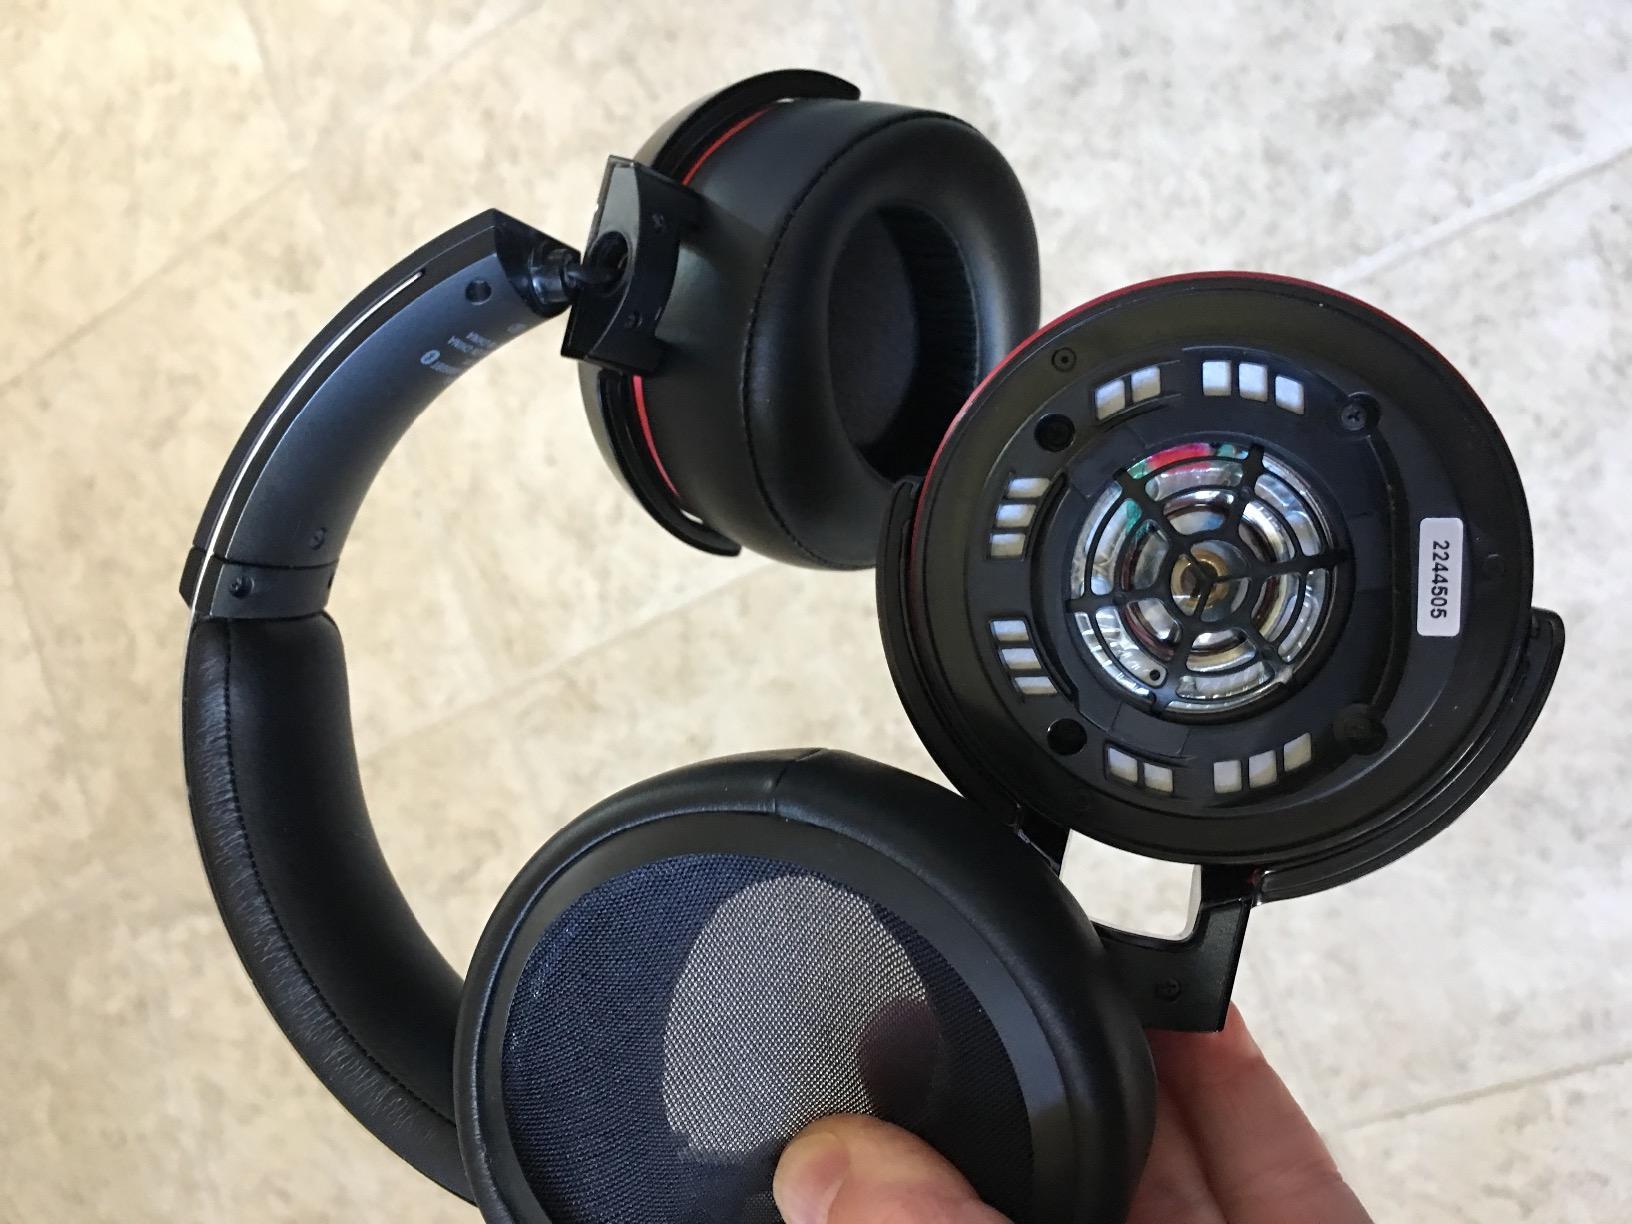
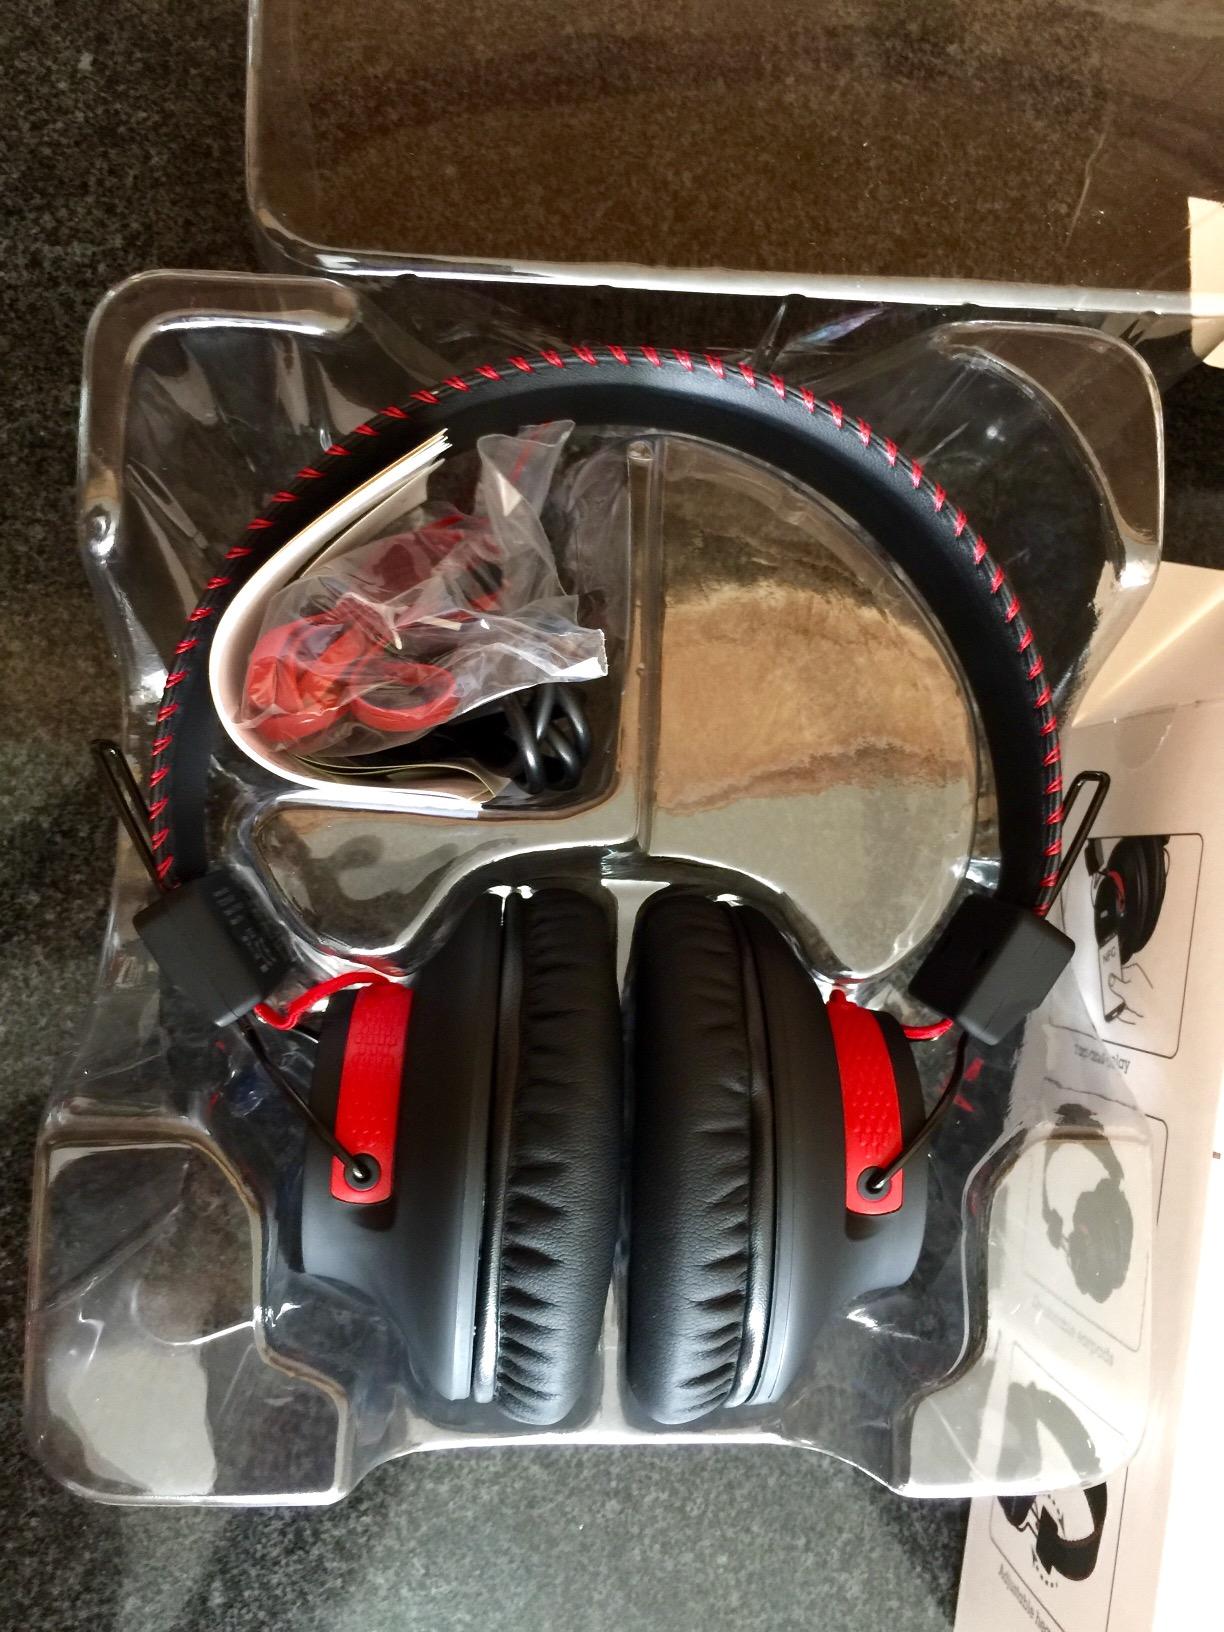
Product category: headphones
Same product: no